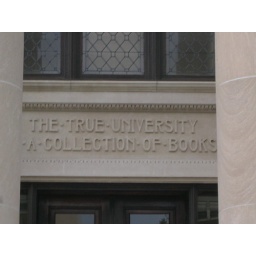
I liked this inscription above the library doors